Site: brandenburg
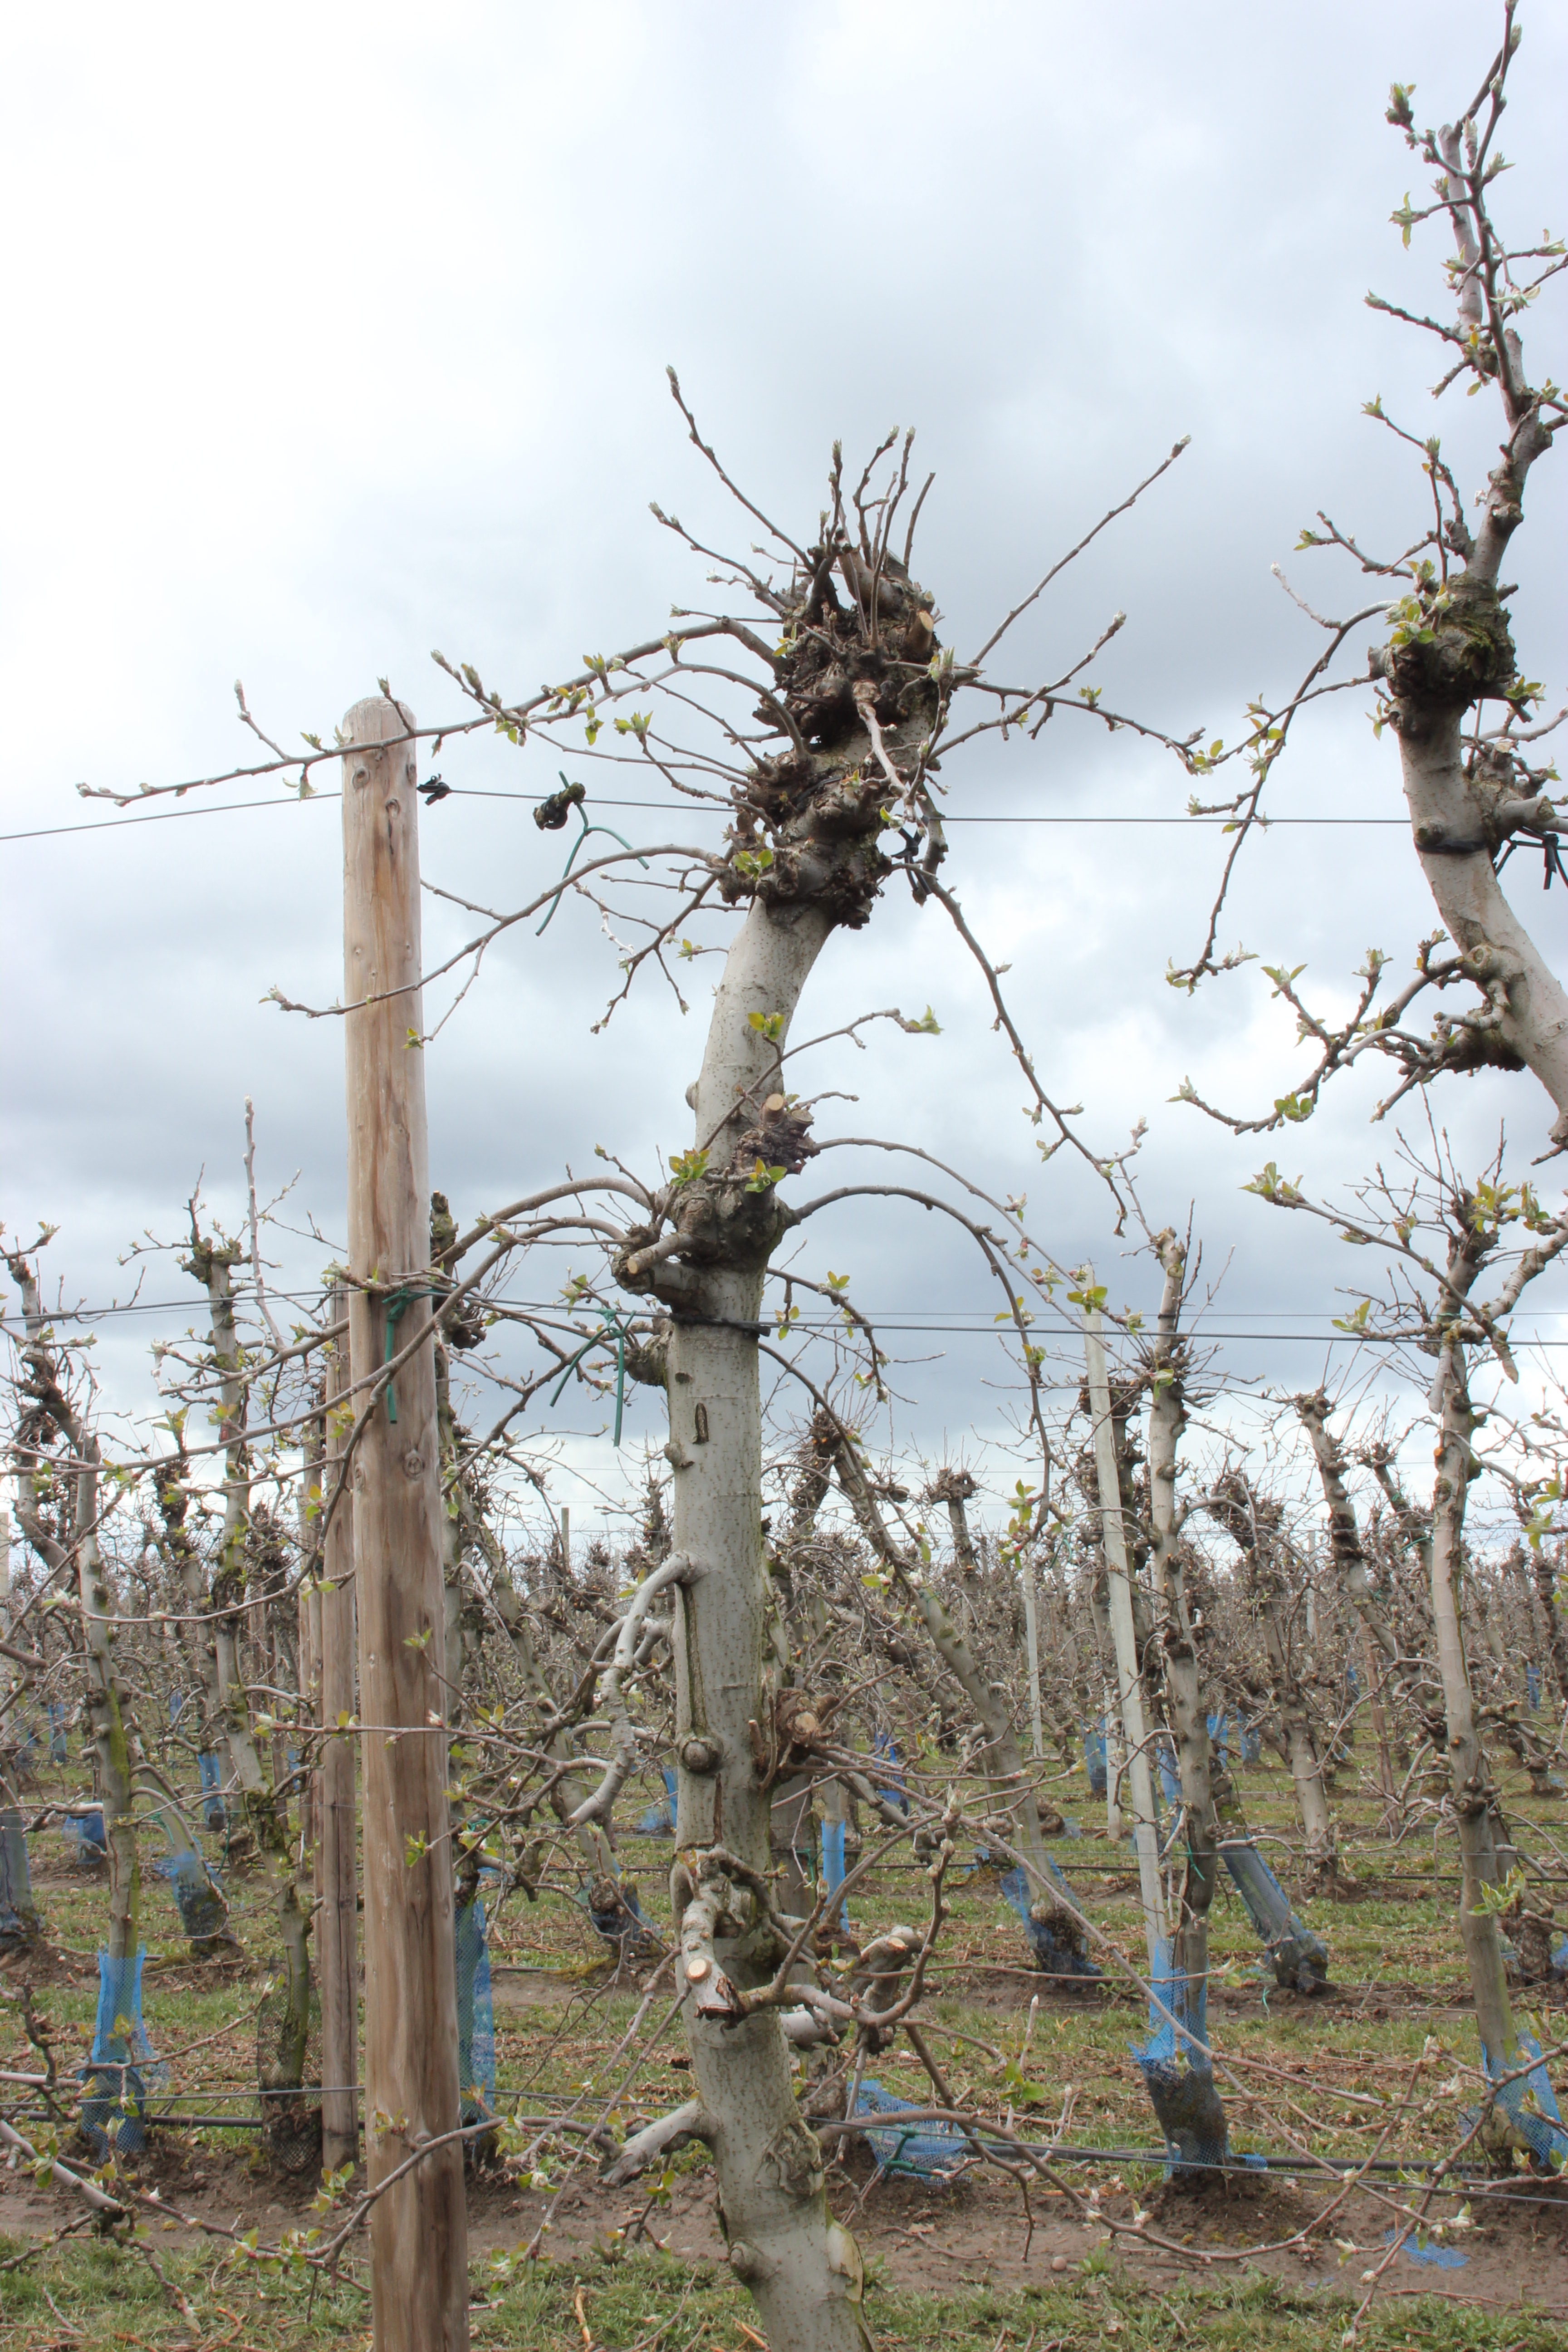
Growth stage (BBCH 55): Inflorescence emergence